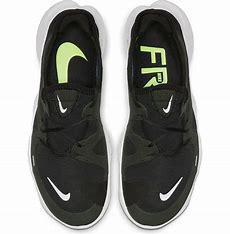
Brand: Nike
Model: Free RN 5